Loran-C

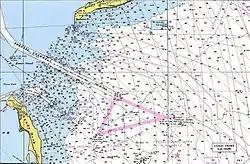
This nautical chart of New York Harbor includes LORAN-A TD lines. Note that the printed lines do not extend into inland waterway areas.

Where available, common marine nautical charts include visible representations of TD lines at regular intervals over water areas. The TD lines representing a given primary-secondary pairing are printed with distinct colors, and note the specific time difference indicated by each line. On a nautical chart, the denotation for each Line of Position from a receiver, relative to axis and color, can be found at the bottom of the chart. The color on official charts for stations and the timed-lines of position follow no specific conformance for the purpose of the International Hydrographic Organization (IHO). However, local chart producers may color these in a specific conformance to their standard. Always consult the chart notes, administrations Chart1 reference, and information given on the chart for the most accurate information regarding surveys, datum, and reliability.